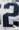
Number: 2